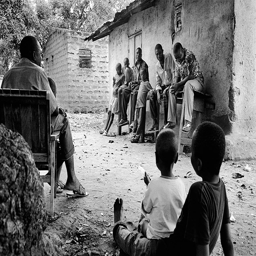
this village of people with ancestors are stateless .